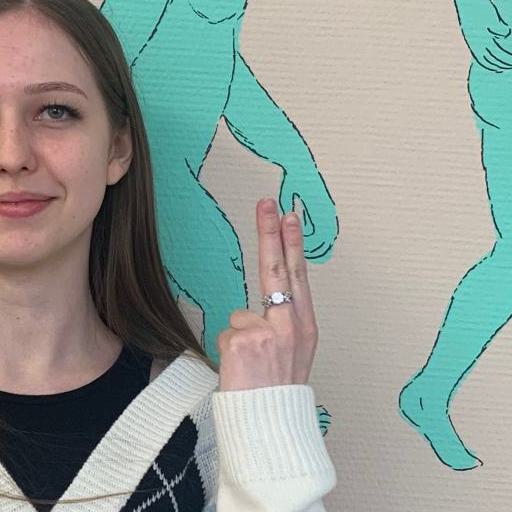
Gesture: two_up_inverted